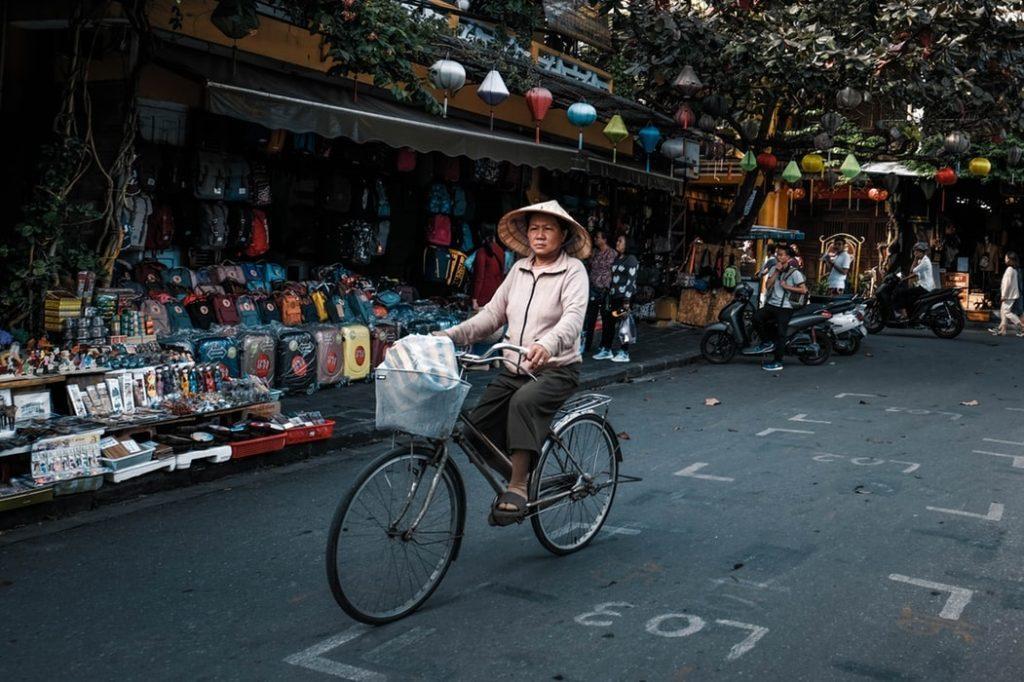
ở trên đường có một người phụ nữ đang đạp xe đạp